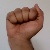
The image shows a hand gesture representing the letter 'A' in Indian Sign Language.